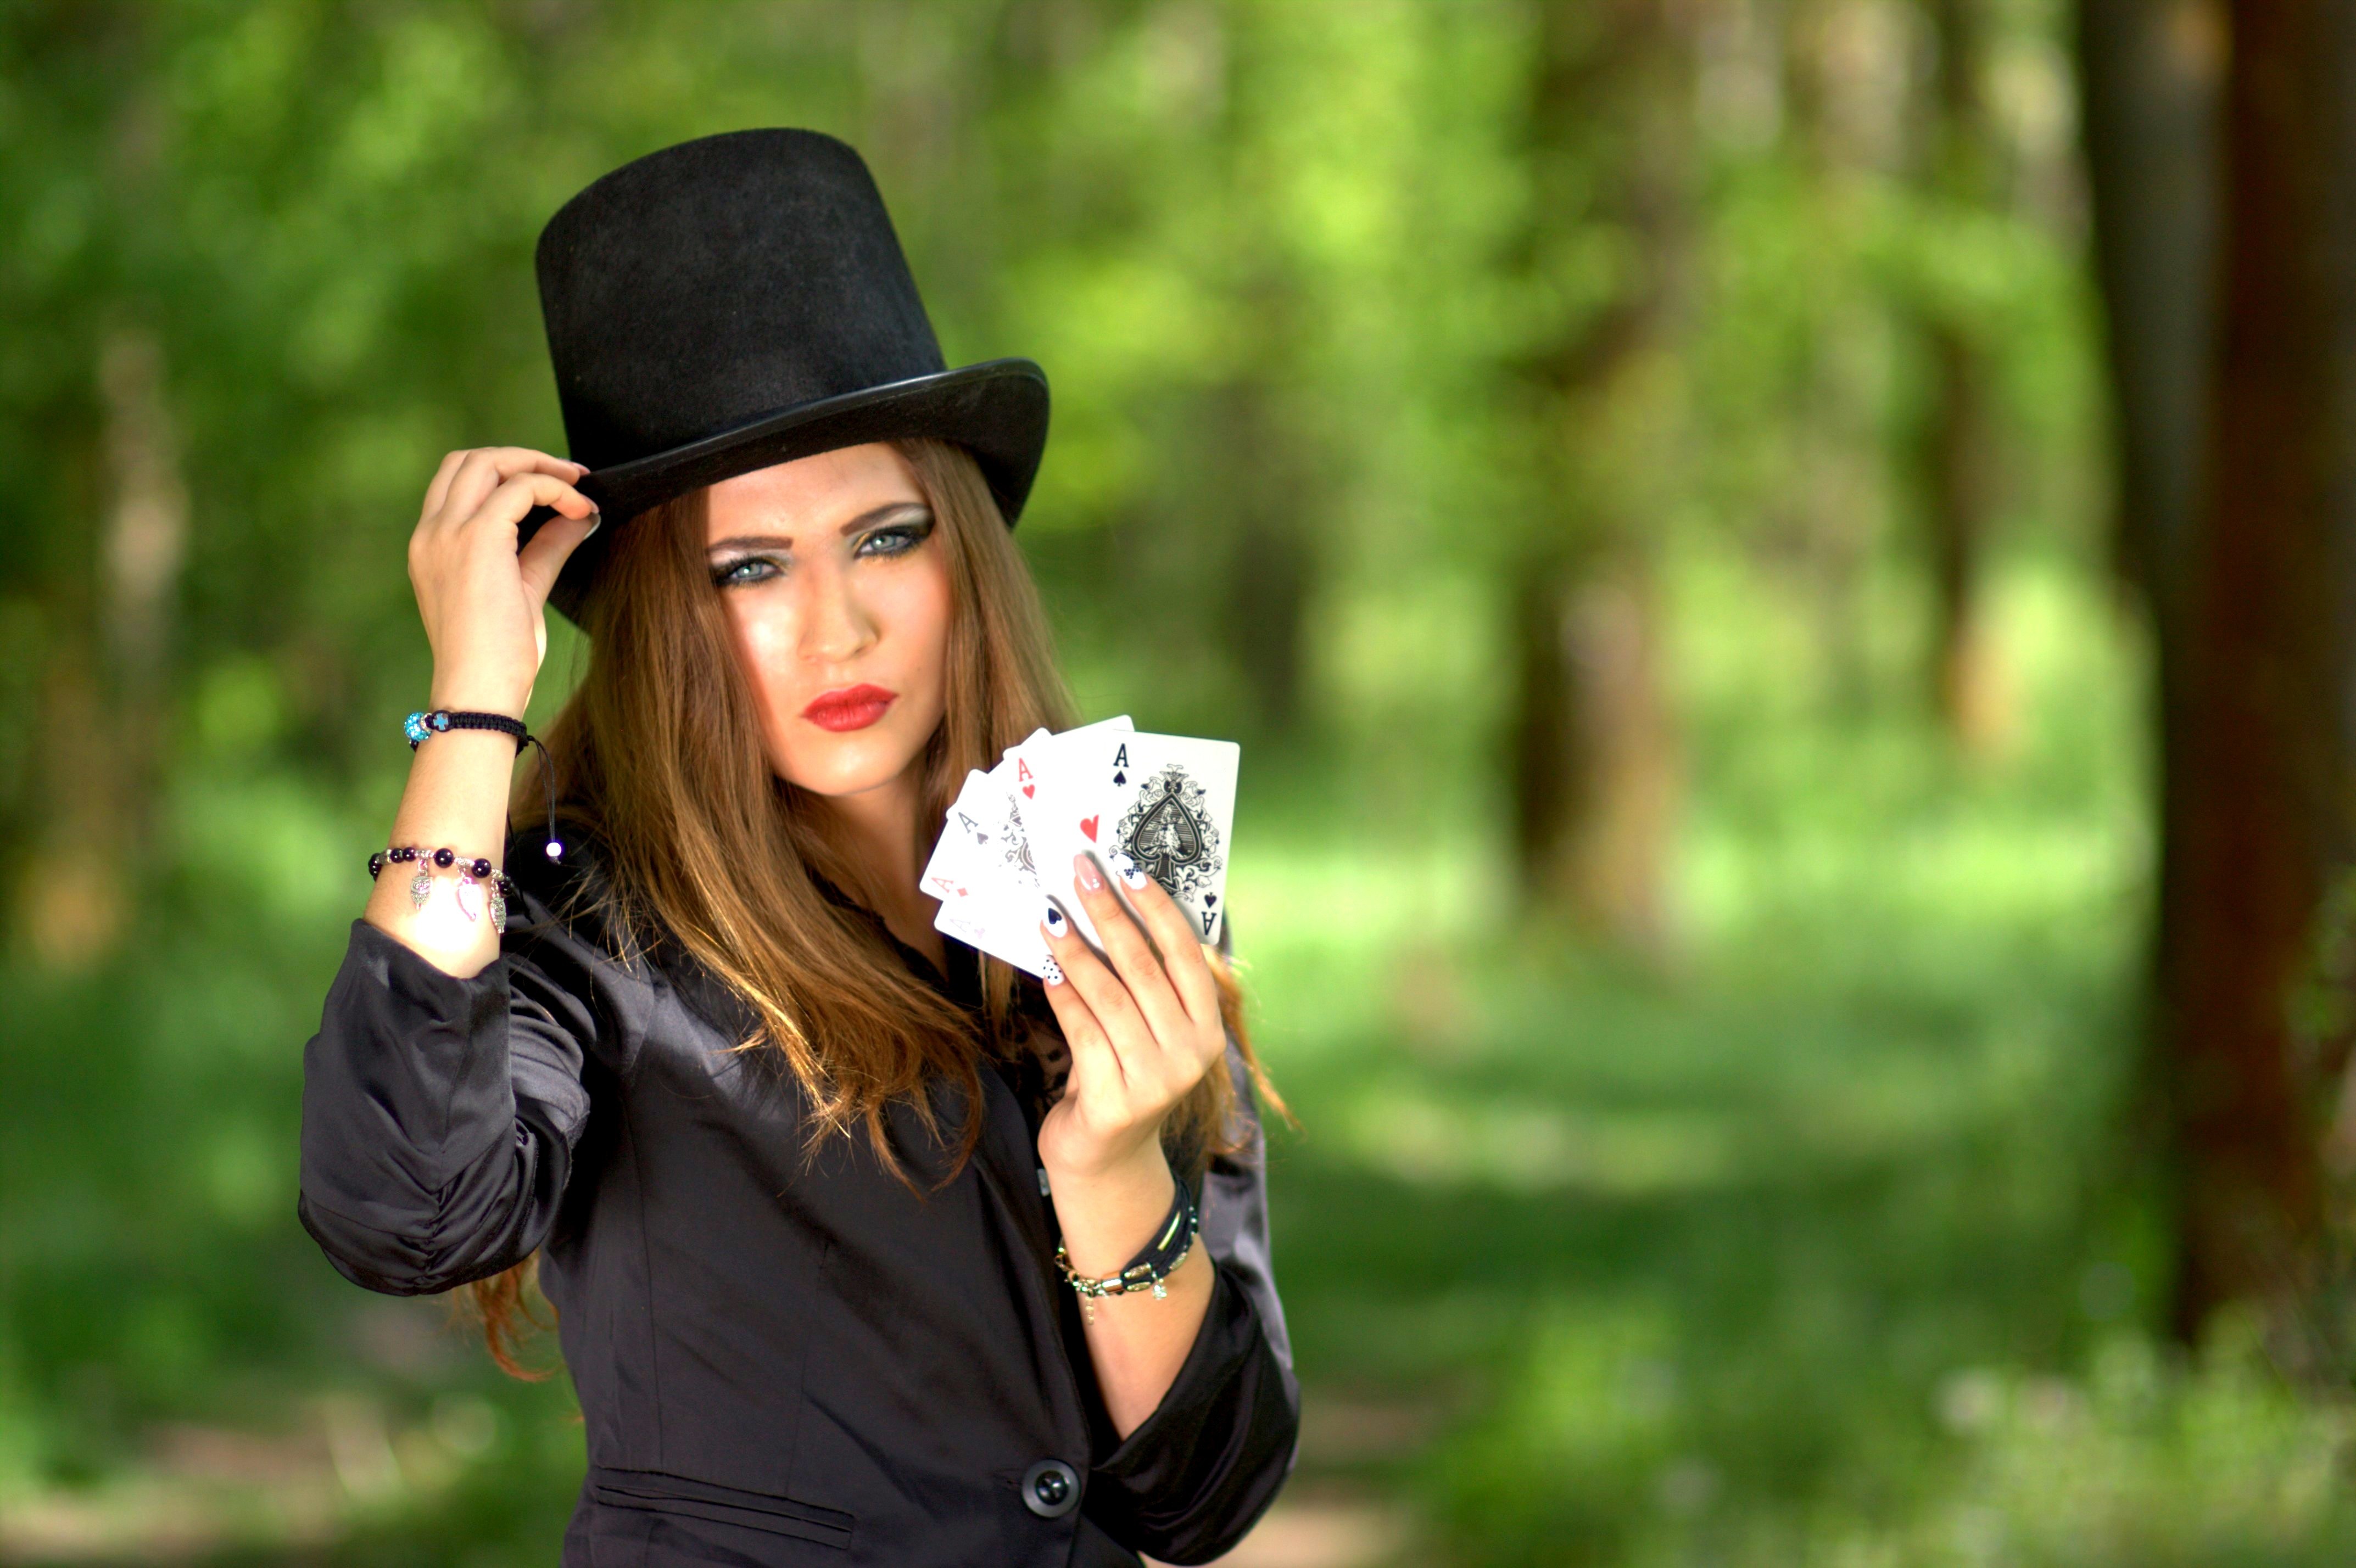
person, girl, photography, portrait, model, green, hat, fashion, clothing, ace, cap, beauty, luck, topper, poker, photo shoot, playing cards, portrait photography